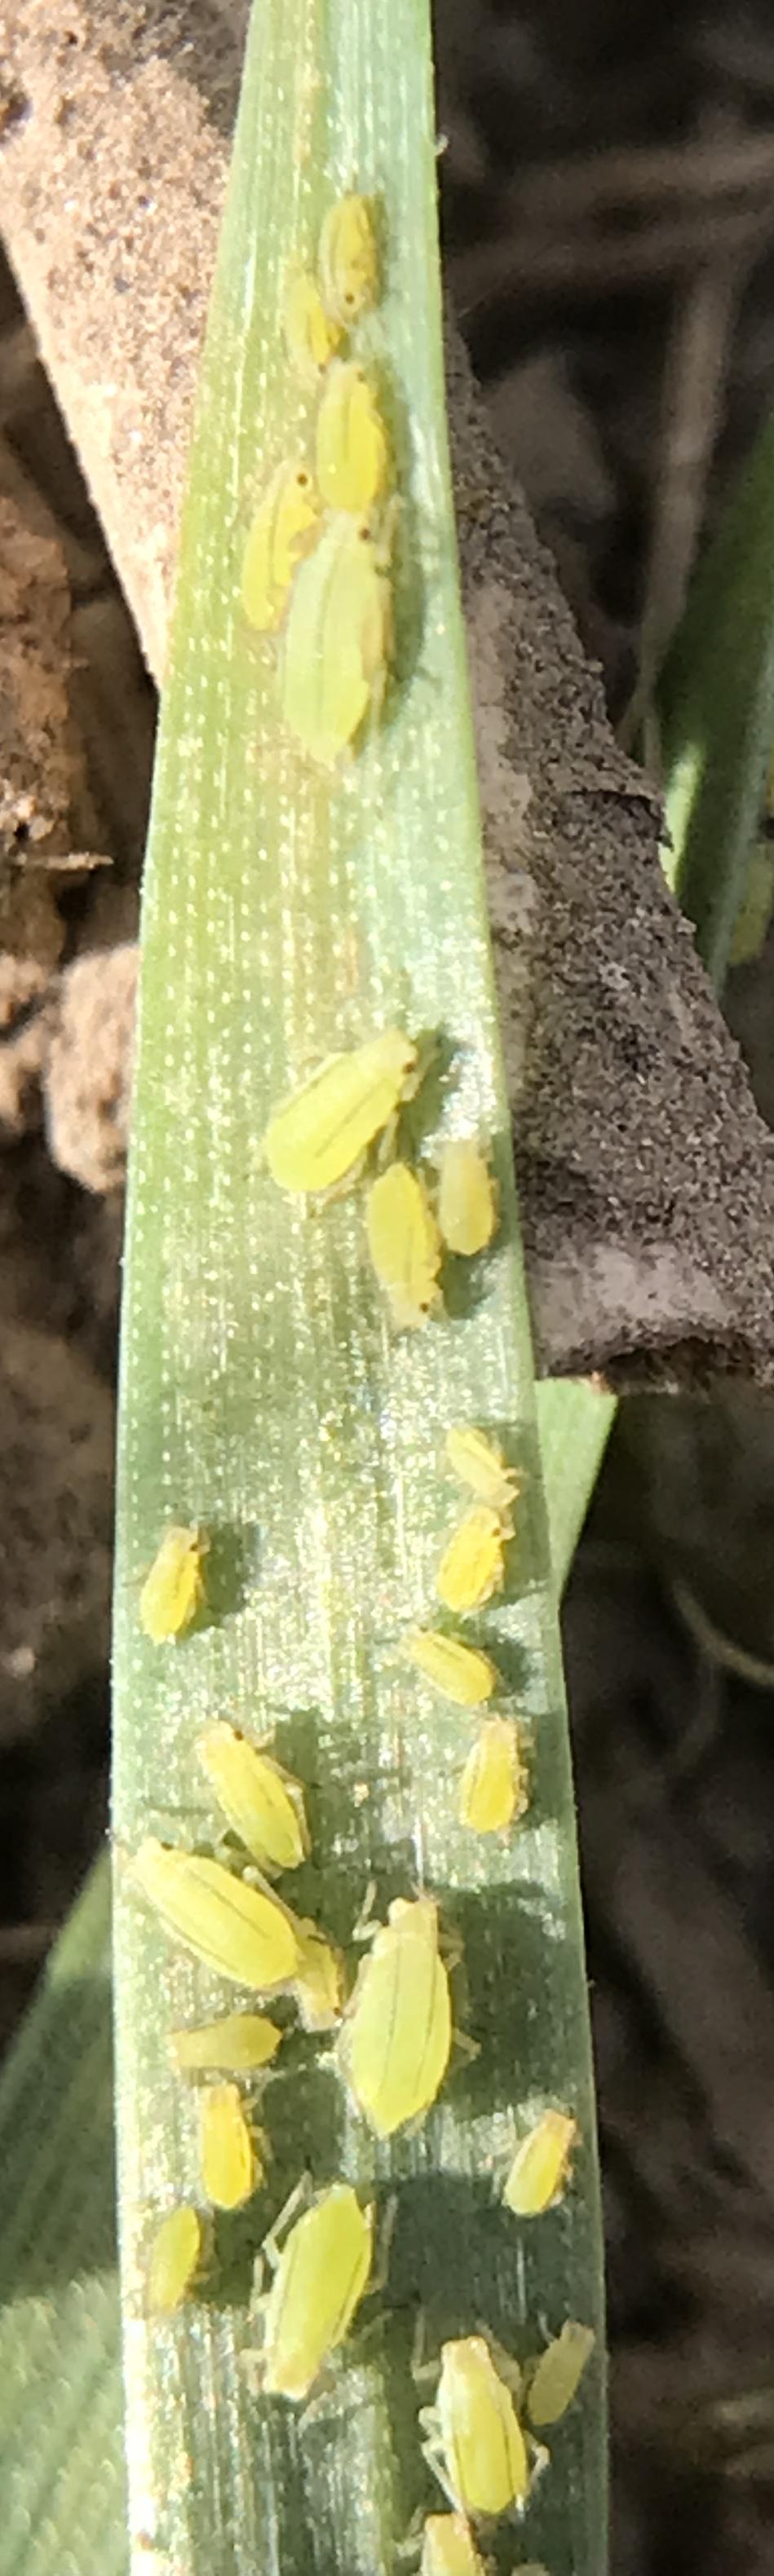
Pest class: cereal_grass_aphid